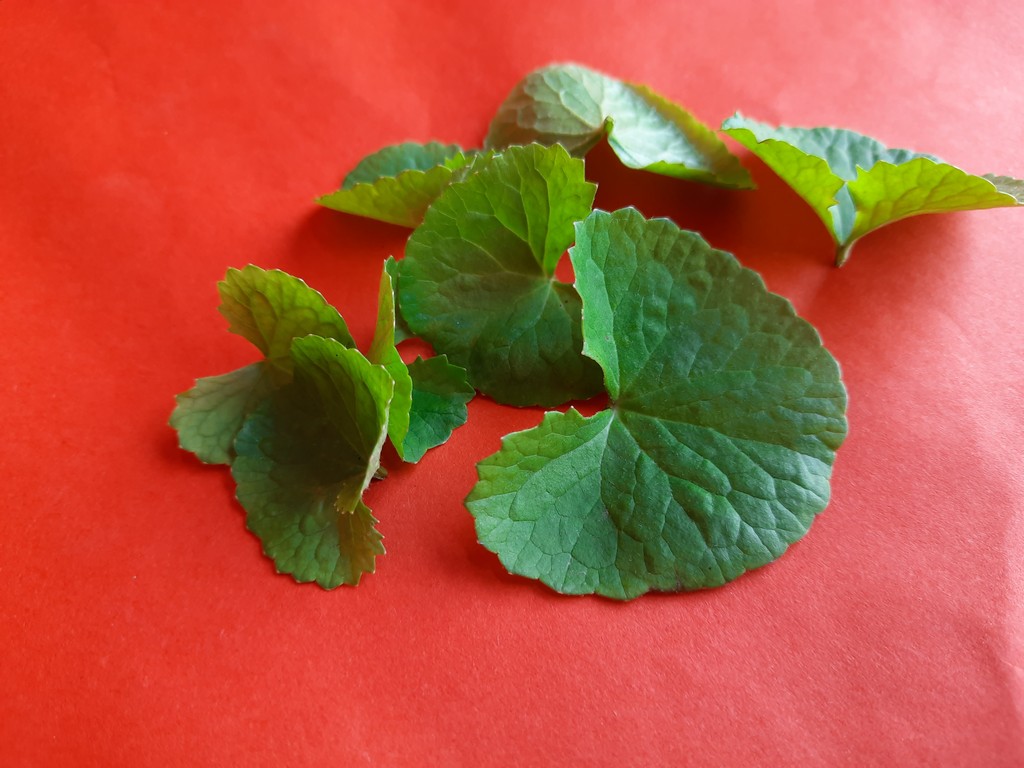
Label: Healthy